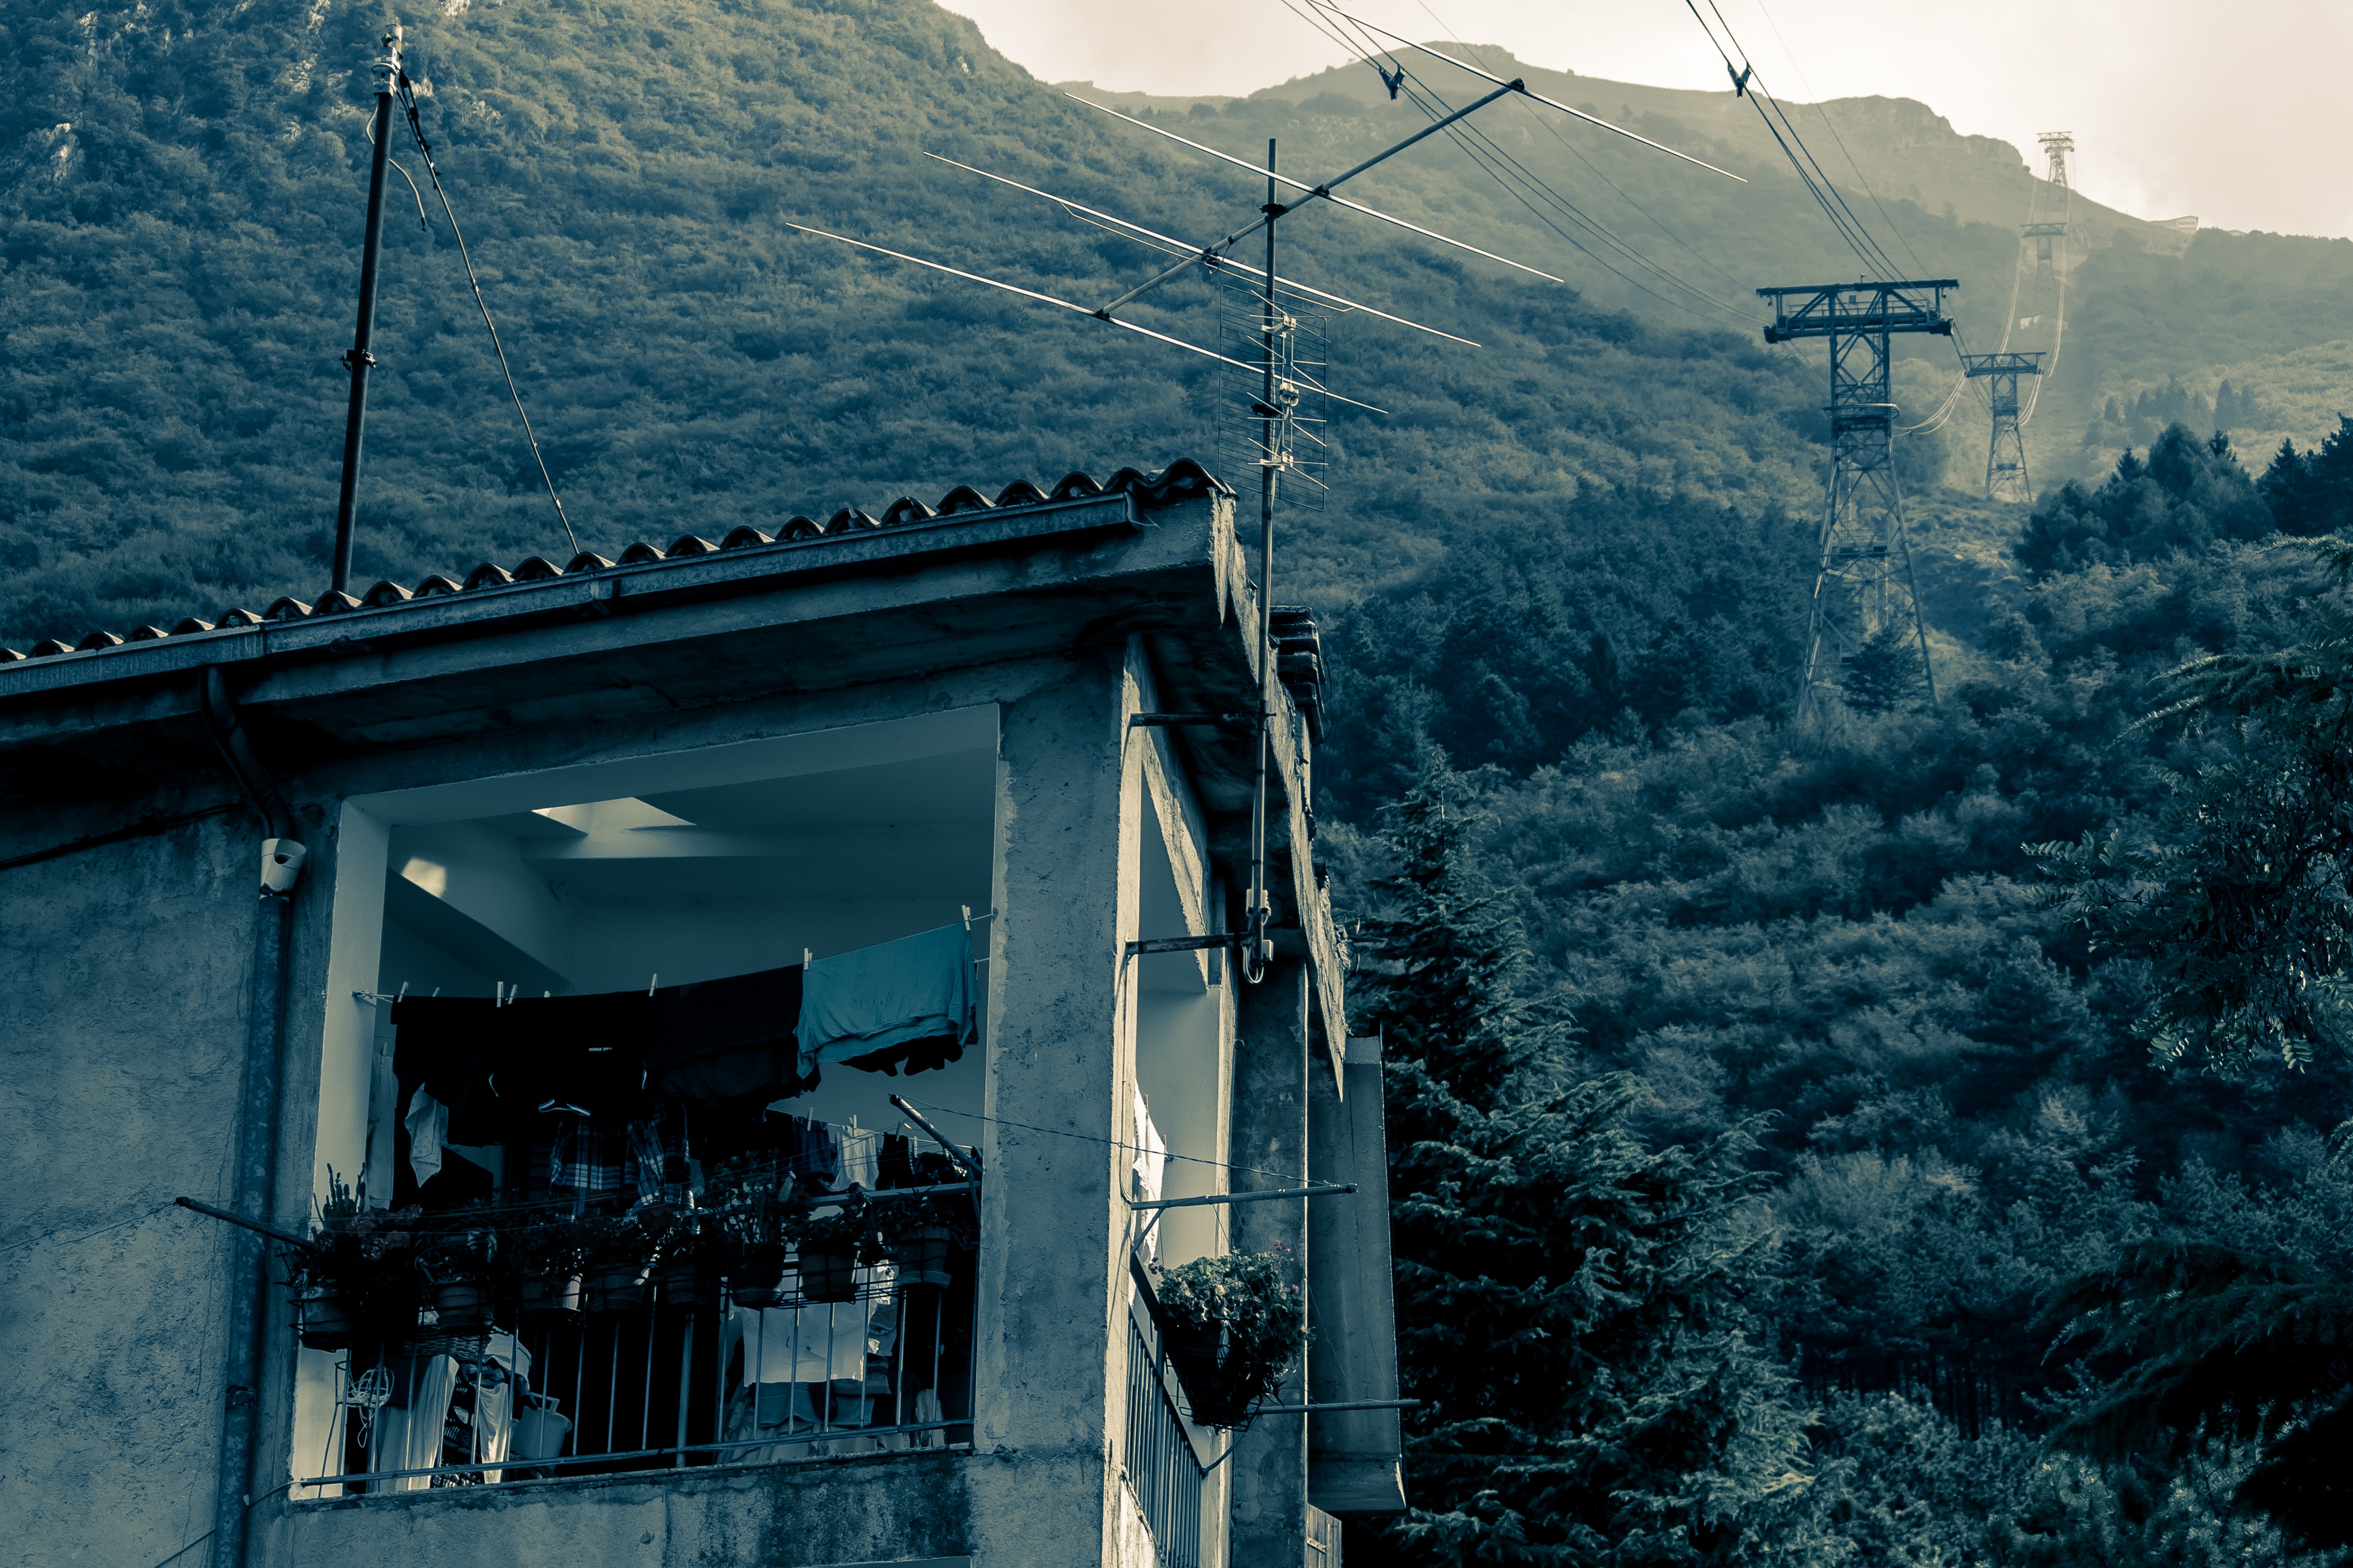
reflection, landmark, blue